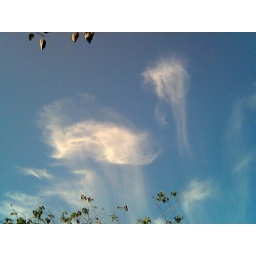
There's a duck in the sky ! (back to clouds no.2)